Peter Frelinghuysen Jr.

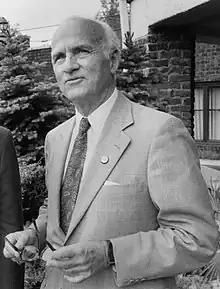
Frelinghuysen in 1982

Peter Hood Ballantine Frelinghuysen Jr. (January 17, 1916 – May 23, 2011) was an American politician and attorney. He represented New Jersey's fifth congressional district in the United States House of Representatives as a Republican from 1953 to 1975.